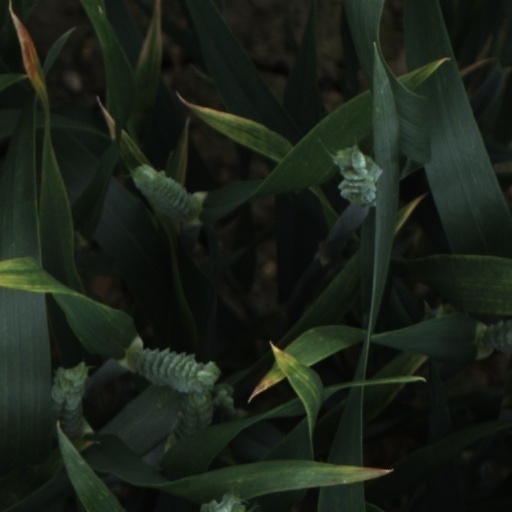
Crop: wheat